Norwest Corporation

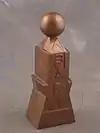
Weatherball coin bank

In 1949, Northwestern National Bank constructed a 157-foot high weatherball, designed by Douglas Leigh, atop its headquarters building in downtown Minneapolis. The bank incorporated it into its advertising and logo for a time. After the 1982 Minneapolis Thanksgiving Day Fire and before the building was demolished, the bank's weatherball was dismantled and stored at the Minnesota State Fairgrounds. The weatherball was never restored and, in 2000, it was scrapped.